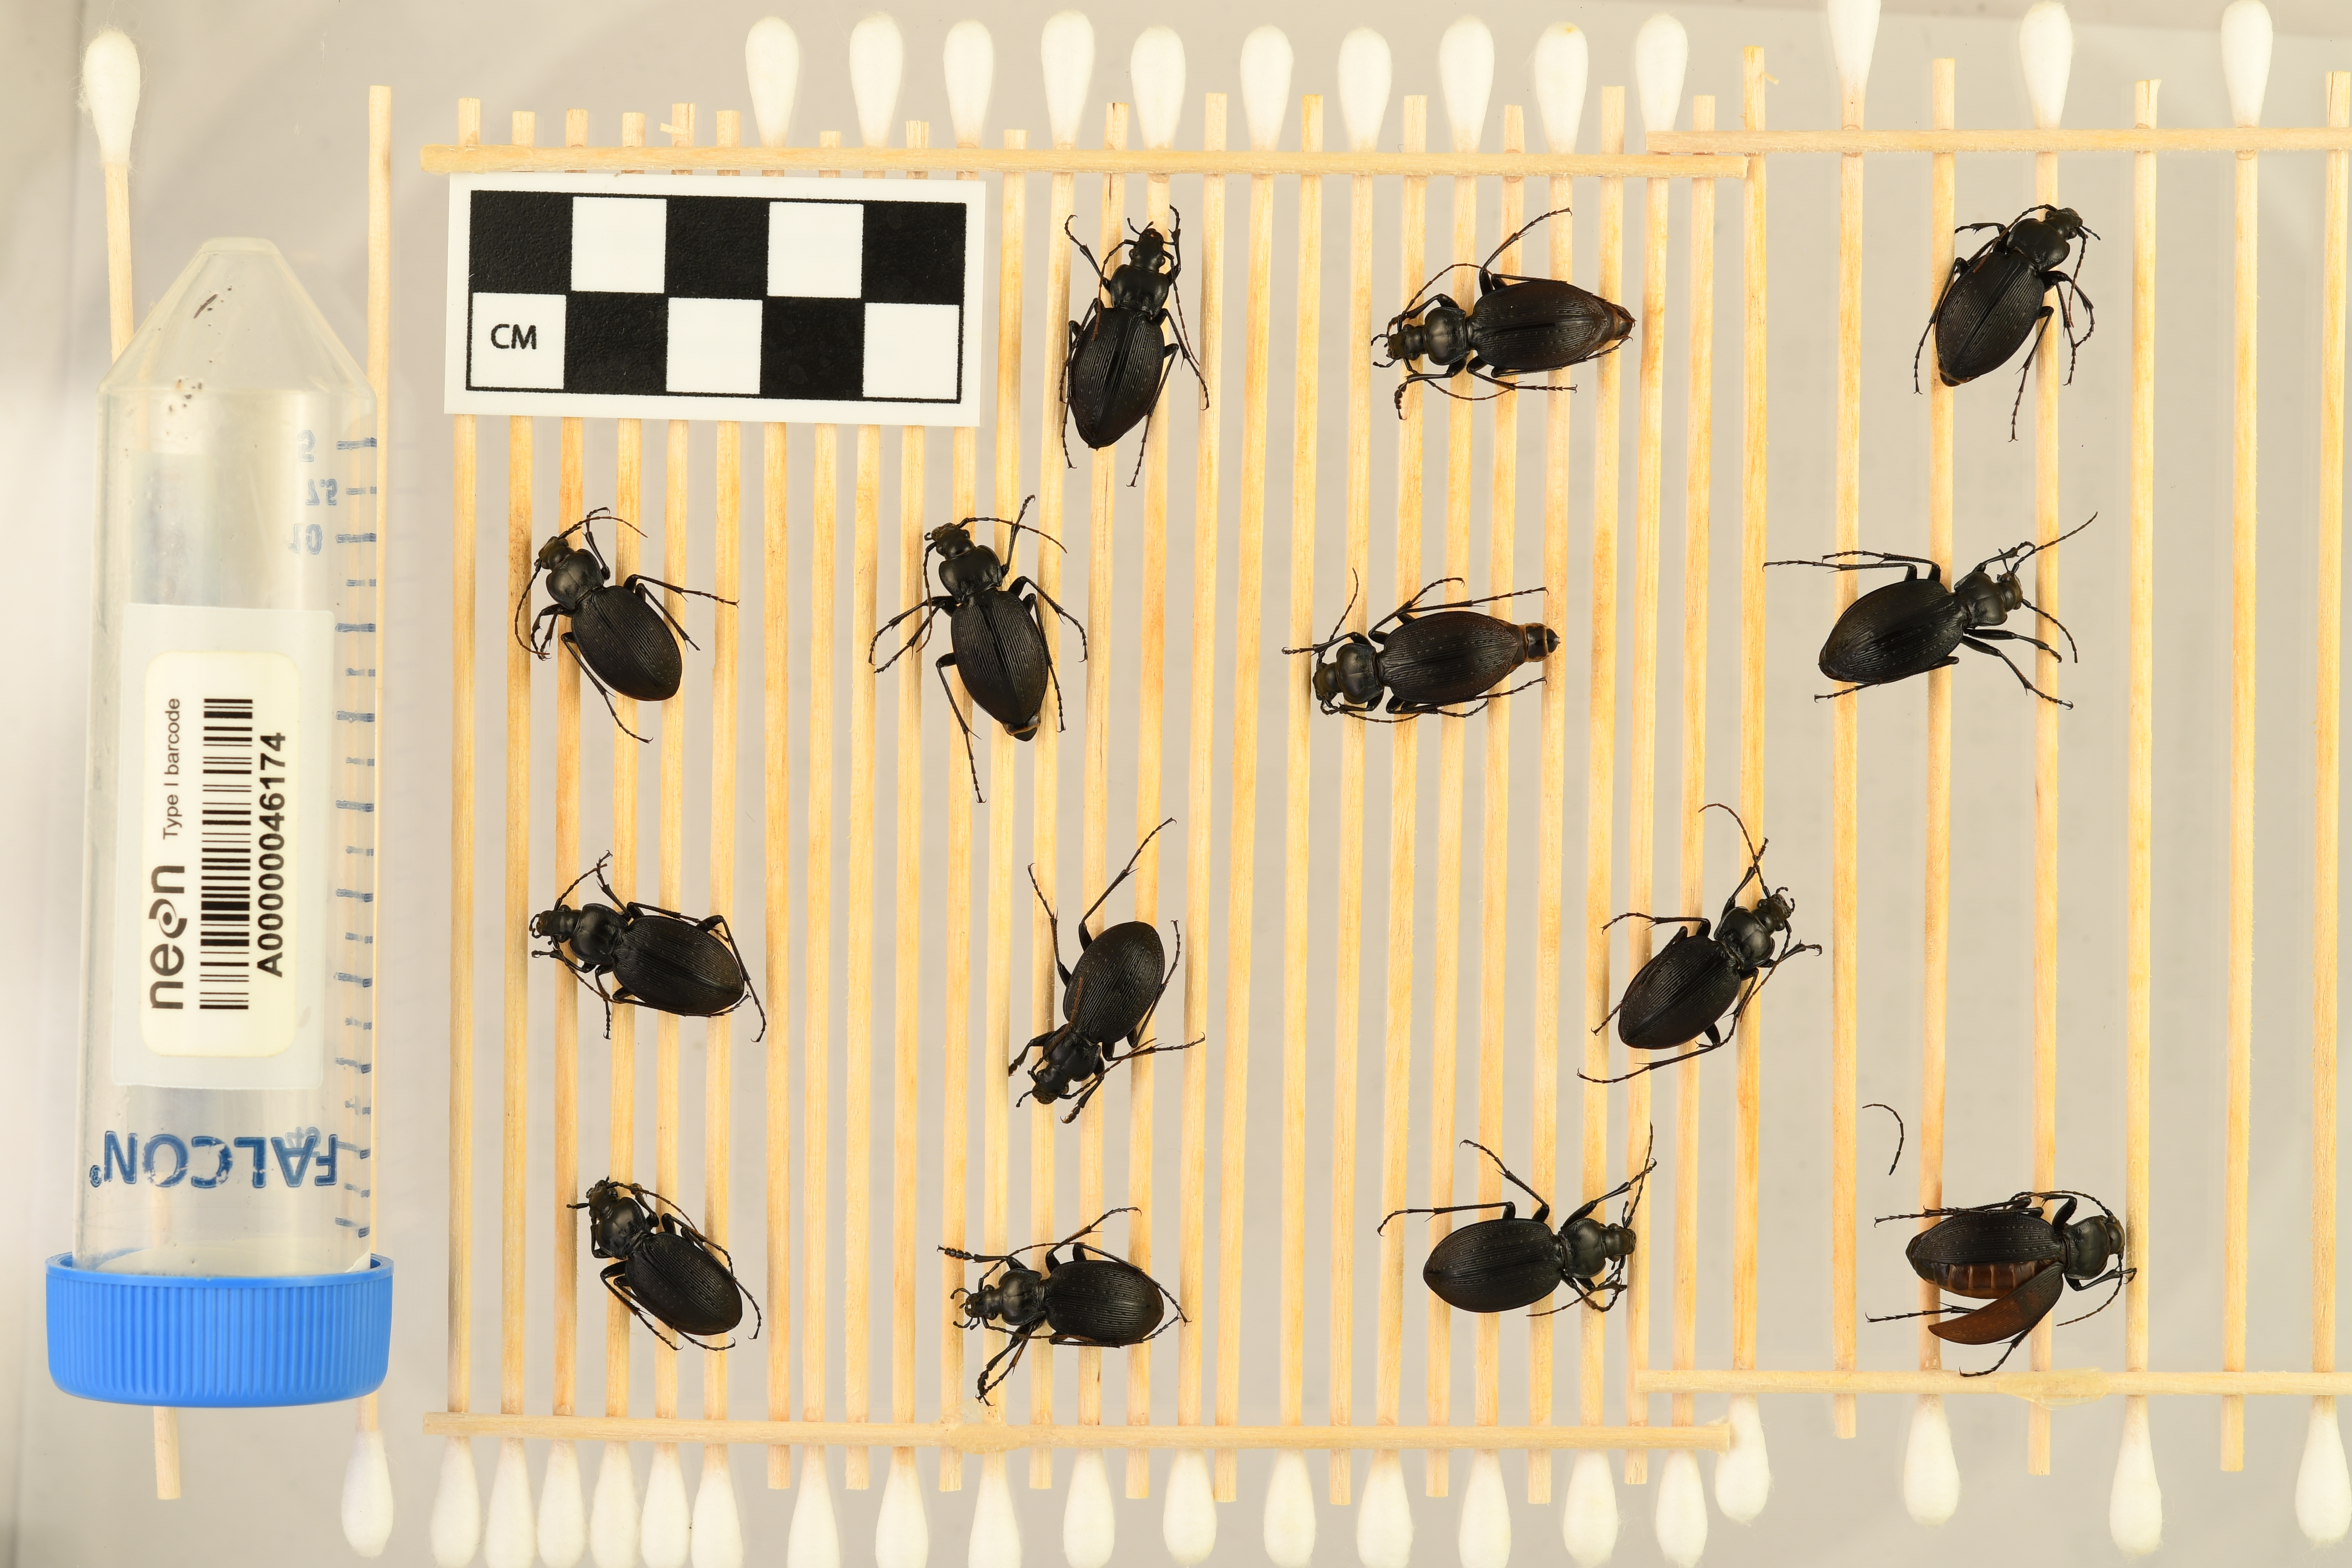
Carabus goryi — Mountain Lake Biological Station NEON, plot MLBS_002. Beetle 1, ElytraLength: 1.291 cm (lying flat: Yes)

Carabus goryi — Mountain Lake Biological Station NEON, plot MLBS_002. Beetle 1, ElytraWidth: 0.6473 cm (lying flat: Yes)

Carabus goryi — Mountain Lake Biological Station NEON, plot MLBS_002. Beetle 2, ElytraLength: 1.324 cm (lying flat: Yes)

Carabus goryi — Mountain Lake Biological Station NEON, plot MLBS_002. Beetle 2, ElytraWidth: 0.573 cm (lying flat: Yes)

Carabus goryi — Mountain Lake Biological Station NEON, plot MLBS_002. Beetle 3, ElytraLength: 1.284 cm (lying flat: Yes)

Carabus goryi — Mountain Lake Biological Station NEON, plot MLBS_002. Beetle 3, ElytraWidth: 0.6205 cm (lying flat: Yes)

Carabus goryi — Mountain Lake Biological Station NEON, plot MLBS_002. Beetle 4, ElytraLength: 1.241 cm (lying flat: Yes)

Carabus goryi — Mountain Lake Biological Station NEON, plot MLBS_002. Beetle 4, ElytraWidth: 0.591 cm (lying flat: Yes)

Carabus goryi — Mountain Lake Biological Station NEON, plot MLBS_002. Beetle 5, ElytraLength: 1.317 cm (lying flat: Yes)

Carabus goryi — Mountain Lake Biological Station NEON, plot MLBS_002. Beetle 5, ElytraWidth: 0.6283 cm (lying flat: Yes)

Carabus goryi — Mountain Lake Biological Station NEON, plot MLBS_002. Beetle 6, ElytraLength: 1.321 cm (lying flat: Yes)

Carabus goryi — Mountain Lake Biological Station NEON, plot MLBS_002. Beetle 6, ElytraWidth: 0.595 cm (lying flat: Yes)

Carabus goryi — Mountain Lake Biological Station NEON, plot MLBS_002. Beetle 7, ElytraLength: 1.379 cm (lying flat: Yes)

Carabus goryi — Mountain Lake Biological Station NEON, plot MLBS_002. Beetle 7, ElytraWidth: 0.6225 cm (lying flat: Yes)

Carabus goryi — Mountain Lake Biological Station NEON, plot MLBS_002. Beetle 8, ElytraLength: 1.259 cm (lying flat: Yes)

Carabus goryi — Mountain Lake Biological Station NEON, plot MLBS_002. Beetle 8, ElytraWidth: 0.6499 cm (lying flat: Yes)

Carabus goryi — Mountain Lake Biological Station NEON, plot MLBS_002. Beetle 9, ElytraLength: 1.196 cm (lying flat: Yes)

Carabus goryi — Mountain Lake Biological Station NEON, plot MLBS_002. Beetle 9, ElytraWidth: 0.6072 cm (lying flat: Yes)

Carabus goryi — Mountain Lake Biological Station NEON, plot MLBS_002. Beetle 10, ElytraLength: 1.26 cm (lying flat: Yes)

Carabus goryi — Mountain Lake Biological Station NEON, plot MLBS_002. Beetle 10, ElytraWidth: 0.6949 cm (lying flat: Yes)

Carabus goryi — Mountain Lake Biological Station NEON, plot MLBS_002. Beetle 11, ElytraLength: 1.184 cm (lying flat: Yes)

Carabus goryi — Mountain Lake Biological Station NEON, plot MLBS_002. Beetle 11, ElytraWidth: 0.5552 cm (lying flat: Yes)

Carabus goryi — Mountain Lake Biological Station NEON, plot MLBS_002. Beetle 12, ElytraLength: 1.104 cm (lying flat: Yes)

Carabus goryi — Mountain Lake Biological Station NEON, plot MLBS_002. Beetle 12, ElytraWidth: 0.5873 cm (lying flat: Yes)

Carabus goryi — Mountain Lake Biological Station NEON, plot MLBS_002. Beetle 13, ElytraLength: 1.309 cm (lying flat: Yes)

Carabus goryi — Mountain Lake Biological Station NEON, plot MLBS_002. Beetle 13, ElytraWidth: 0.6556 cm (lying flat: Yes)

Carabus goryi — Mountain Lake Biological Station NEON, plot MLBS_002. Beetle 14, ElytraLength: 1.428 cm (lying flat: No)

Carabus goryi — Mountain Lake Biological Station NEON, plot MLBS_002. Beetle 14, ElytraWidth: 0.8329 cm (lying flat: No)

Carabus goryi — Mountain Lake Biological Station NEON, plot MLBS_002. Beetle 1, ElytraLength: 1.415 cm (lying flat: Yes)

Carabus goryi — Mountain Lake Biological Station NEON, plot MLBS_002. Beetle 1, ElytraWidth: 0.6526 cm (lying flat: Yes)

Carabus goryi — Mountain Lake Biological Station NEON, plot MLBS_002. Beetle 2, ElytraLength: 1.402 cm (lying flat: Yes)

Carabus goryi — Mountain Lake Biological Station NEON, plot MLBS_002. Beetle 2, ElytraWidth: 0.6556 cm (lying flat: Yes)

Carabus goryi — Mountain Lake Biological Station NEON, plot MLBS_002. Beetle 3, ElytraLength: 1.418 cm (lying flat: Yes)

Carabus goryi — Mountain Lake Biological Station NEON, plot MLBS_002. Beetle 3, ElytraWidth: 0.672 cm (lying flat: Yes)

Carabus goryi — Mountain Lake Biological Station NEON, plot MLBS_002. Beetle 4, ElytraLength: 1.364 cm (lying flat: Yes)

Carabus goryi — Mountain Lake Biological Station NEON, plot MLBS_002. Beetle 4, ElytraWidth: 0.6565 cm (lying flat: Yes)

Carabus goryi — Mountain Lake Biological Station NEON, plot MLBS_002. Beetle 5, ElytraLength: 1.415 cm (lying flat: Yes)

Carabus goryi — Mountain Lake Biological Station NEON, plot MLBS_002. Beetle 5, ElytraWidth: 0.669 cm (lying flat: Yes)

Carabus goryi — Mountain Lake Biological Station NEON, plot MLBS_002. Beetle 6, ElytraLength: 1.438 cm (lying flat: Yes)

Carabus goryi — Mountain Lake Biological Station NEON, plot MLBS_002. Beetle 6, ElytraWidth: 0.6661 cm (lying flat: Yes)

Carabus goryi — Mountain Lake Biological Station NEON, plot MLBS_002. Beetle 7, ElytraLength: 1.498 cm (lying flat: Yes)

Carabus goryi — Mountain Lake Biological Station NEON, plot MLBS_002. Beetle 7, ElytraWidth: 0.665 cm (lying flat: Yes)

Carabus goryi — Mountain Lake Biological Station NEON, plot MLBS_002. Beetle 8, ElytraLength: 1.385 cm (lying flat: Yes)

Carabus goryi — Mountain Lake Biological Station NEON, plot MLBS_002. Beetle 8, ElytraWidth: 0.6546 cm (lying flat: Yes)

Carabus goryi — Mountain Lake Biological Station NEON, plot MLBS_002. Beetle 9, ElytraLength: 1.339 cm (lying flat: Yes)

Carabus goryi — Mountain Lake Biological Station NEON, plot MLBS_002. Beetle 9, ElytraWidth: 0.6684 cm (lying flat: Yes)

Carabus goryi — Mountain Lake Biological Station NEON, plot MLBS_002. Beetle 10, ElytraLength: 1.4 cm (lying flat: Yes)

Carabus goryi — Mountain Lake Biological Station NEON, plot MLBS_002. Beetle 10, ElytraWidth: 0.6897 cm (lying flat: Yes)

Carabus goryi — Mountain Lake Biological Station NEON, plot MLBS_002. Beetle 11, ElytraLength: 1.331 cm (lying flat: Yes)

Carabus goryi — Mountain Lake Biological Station NEON, plot MLBS_002. Beetle 11, ElytraWidth: 0.5811 cm (lying flat: Yes)

Carabus goryi — Mountain Lake Biological Station NEON, plot MLBS_002. Beetle 12, ElytraLength: 1.243 cm (lying flat: Yes)

Carabus goryi — Mountain Lake Biological Station NEON, plot MLBS_002. Beetle 12, ElytraWidth: 0.644 cm (lying flat: Yes)

Carabus goryi — Mountain Lake Biological Station NEON, plot MLBS_002. Beetle 13, ElytraLength: 1.454 cm (lying flat: Yes)

Carabus goryi — Mountain Lake Biological Station NEON, plot MLBS_002. Beetle 13, ElytraWidth: 0.7038 cm (lying flat: Yes)

Carabus goryi — Mountain Lake Biological Station NEON, plot MLBS_002. Beetle 14, ElytraLength: 1.576 cm (lying flat: No)

Carabus goryi — Mountain Lake Biological Station NEON, plot MLBS_002. Beetle 14, ElytraWidth: 0.6664 cm (lying flat: No)

Carabus goryi — Mountain Lake Biological Station NEON, plot MLBS_002. Beetle 1, ElytraLength: 1.399 cm (lying flat: Yes)

Carabus goryi — Mountain Lake Biological Station NEON, plot MLBS_002. Beetle 1, ElytraWidth: 0.6009 cm (lying flat: Yes)

Carabus goryi — Mountain Lake Biological Station NEON, plot MLBS_002. Beetle 2, ElytraLength: 1.393 cm (lying flat: Yes)

Carabus goryi — Mountain Lake Biological Station NEON, plot MLBS_002. Beetle 2, ElytraWidth: 0.6259 cm (lying flat: Yes)

Carabus goryi — Mountain Lake Biological Station NEON, plot MLBS_002. Beetle 3, ElytraLength: 1.327 cm (lying flat: Yes)

Carabus goryi — Mountain Lake Biological Station NEON, plot MLBS_002. Beetle 3, ElytraWidth: 0.6481 cm (lying flat: Yes)

Carabus goryi — Mountain Lake Biological Station NEON, plot MLBS_002. Beetle 4, ElytraLength: 1.277 cm (lying flat: Yes)

Carabus goryi — Mountain Lake Biological Station NEON, plot MLBS_002. Beetle 4, ElytraWidth: 0.6032 cm (lying flat: Yes)